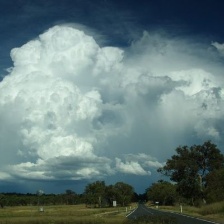
Cloud type: Cumulonimbus